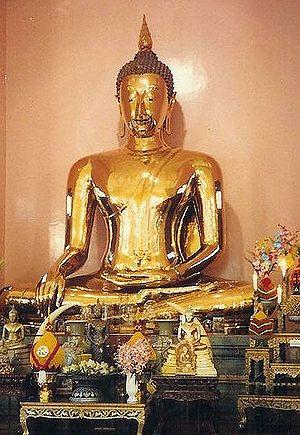
Le bouddhisme, qu'il s'agisse d'une religion, d'une philosophie ou d'une pratique souvent centrée sur la méditation, fut fondé par Siddhartha Gautama. Celui-ci naît environ en -556 du calendrier julien en Inde et sa doctrine se diffusera plus largement deux siècles plus tard. Le bouddhisme est une des plus anciennes religions encore largement pratiquées de nos jours. Se développant progresivement en dehors de sa région d'origine, l'Inde du nord-est, il a touché à une époque ou à une autre la quasi-totalité du continent asiatique, s'enrichissant d'éléments issus des cultures d'Asie centrale, d'Extrême-Orient, d'Asie du Sud-Est, ainsi que des cultures hellénistique et himalayenne. Malgré des premiers contacts avec l'Europe à l'époque du gréco-bouddhisme, ce n'est qu'au XIXᵉ siècle que les lettrés européens ont commencé à s'y intéresser sérieusement, mais en relayant une vision parfois biaisée du bouddhisme en Occident. Au XXIᵉ siècle, bien que la grande majorité des bouddhistes résident toujours en Asie, on en trouve sur tous les continents, qu'ils soient autochtones ou issus de l'émigration asiatique. Au fil du temps, de nombreuses écoles sont apparues.